Battle of Canhe Slope

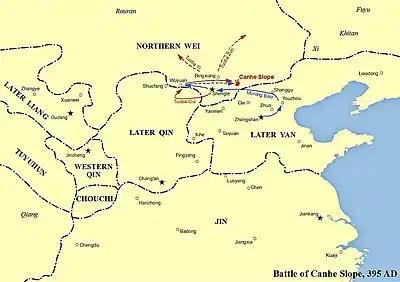

The Battle of Canhe Slope, alternatively the Battle of Canhebei, was a battle in the history of China in 395 where the Xianbei-led Later Yan dynasty, then ruling over northern and central China, had launched a punitive campaign against its former vassal, the Northern Wei dynasty, also of Xianbei extraction.